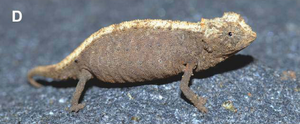
Brookesia confidens est une espèce de sauriens de la famille des Chamaeleonidae.